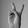
ASL letter: V